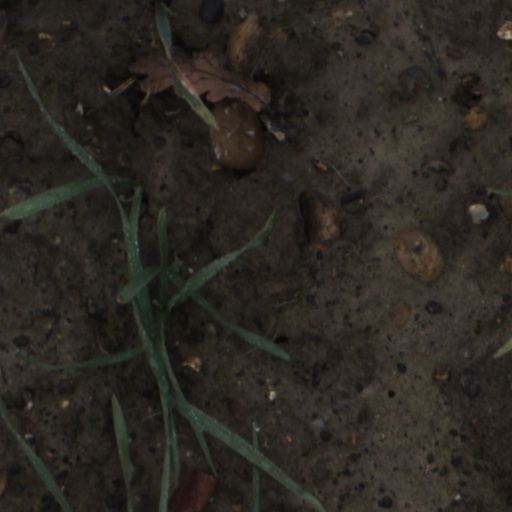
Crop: wheat